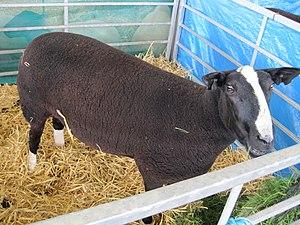
Le cheptel ovin mondial compte un milliard de têtes. Classées par pays, voici une liste des principales races de moutons connues :